Mesoclemmys nasuta

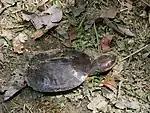

Mesoclemmys nasuta is a species of turtle that lives in Bolivia, Colombia, Peru, Brazil and the Guyanas (north-eastern South America).